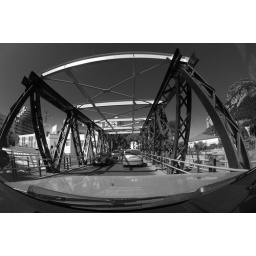
Originally a railway bridge destined for India, somehow ended up in Gibraltar as a road bridge. Has recently completed a rennovation.